City of London Artillery

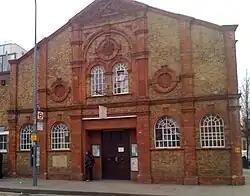
Drill Hall built in 1898 for some of the batteries of the 1st London Artillery Volunteers, Shepherd's Bush, London. Later used by the 7th London Brigade, Royal Field Artillery (TF)

In 1887 and 1890 the Corps won the Queen's Prize at the annual National Artillery Association competition held at Shoeburyness. By 1893 the War Office Mobilisation Scheme had allocated the unit to the Thames defences. During the Second Boer War the brigade supplied volunteers to the City of London Imperial Volunteers and other branches of the Regular forces.